The Hoover Company

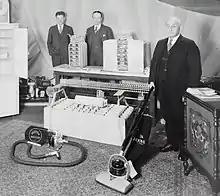
The Model 200 Duster and Model 575 upright, which used the same motor

In 1929, Hoover introduced the Model 200 Duster. This would be their first attempt at a cylinder cleaner. It used a Model 575 motor with a modified suction impeller, which was mounted on a unique aluminum body with runners, allowing the cleaner to be pulled behind the user. The Duster was produced for only three months and roughly 9,000 were made.